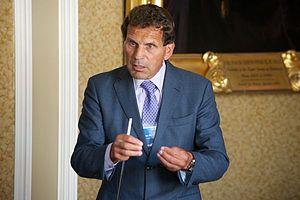
Peter Nijkamp, né le 26 février 1946 à Dalfsen, est un économiste hollandais, professeur de science régionale et de géographie économique à l'université libre d'Amsterdam. Il est classé parmi les économistes les plus cités au monde selon IDEAS/RePEc, et l'un des plus prolifiques. Récemment, il a été accusé d'auto-plagiat et les enquêteurs désignés par l'université ont critiqué ses méthodes de référencement dans ses travaux.